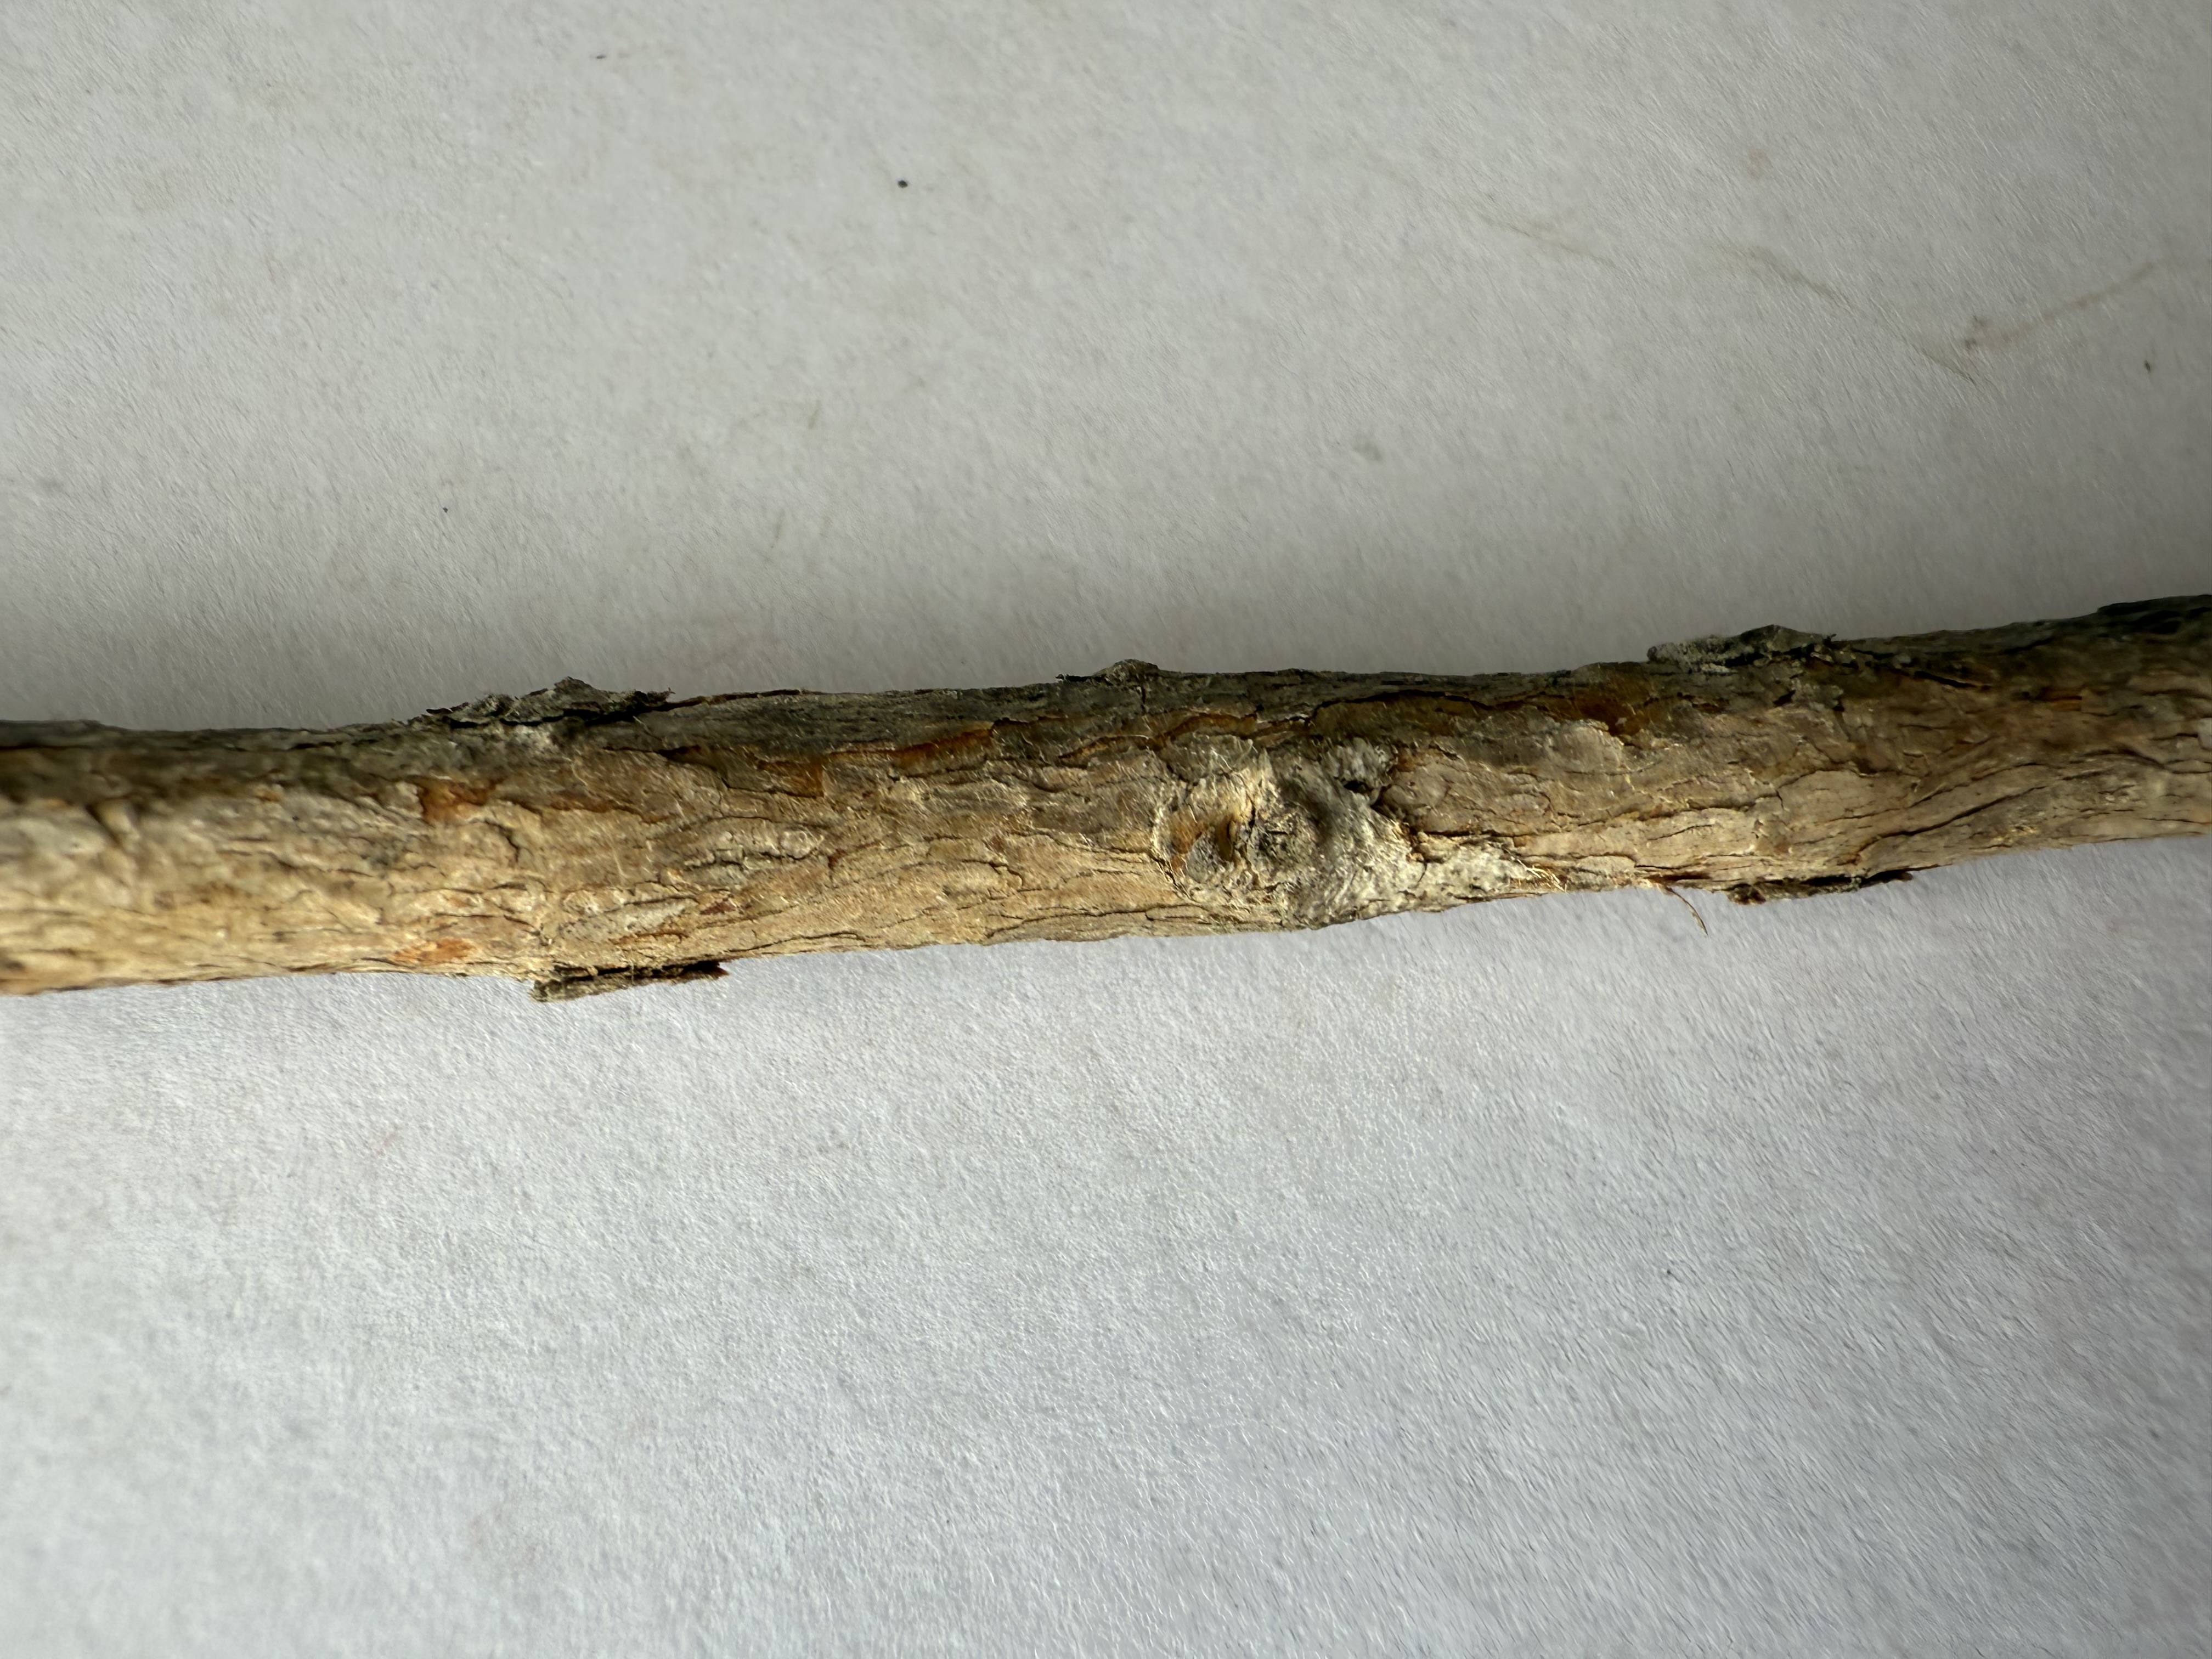
Variety: Feijoa